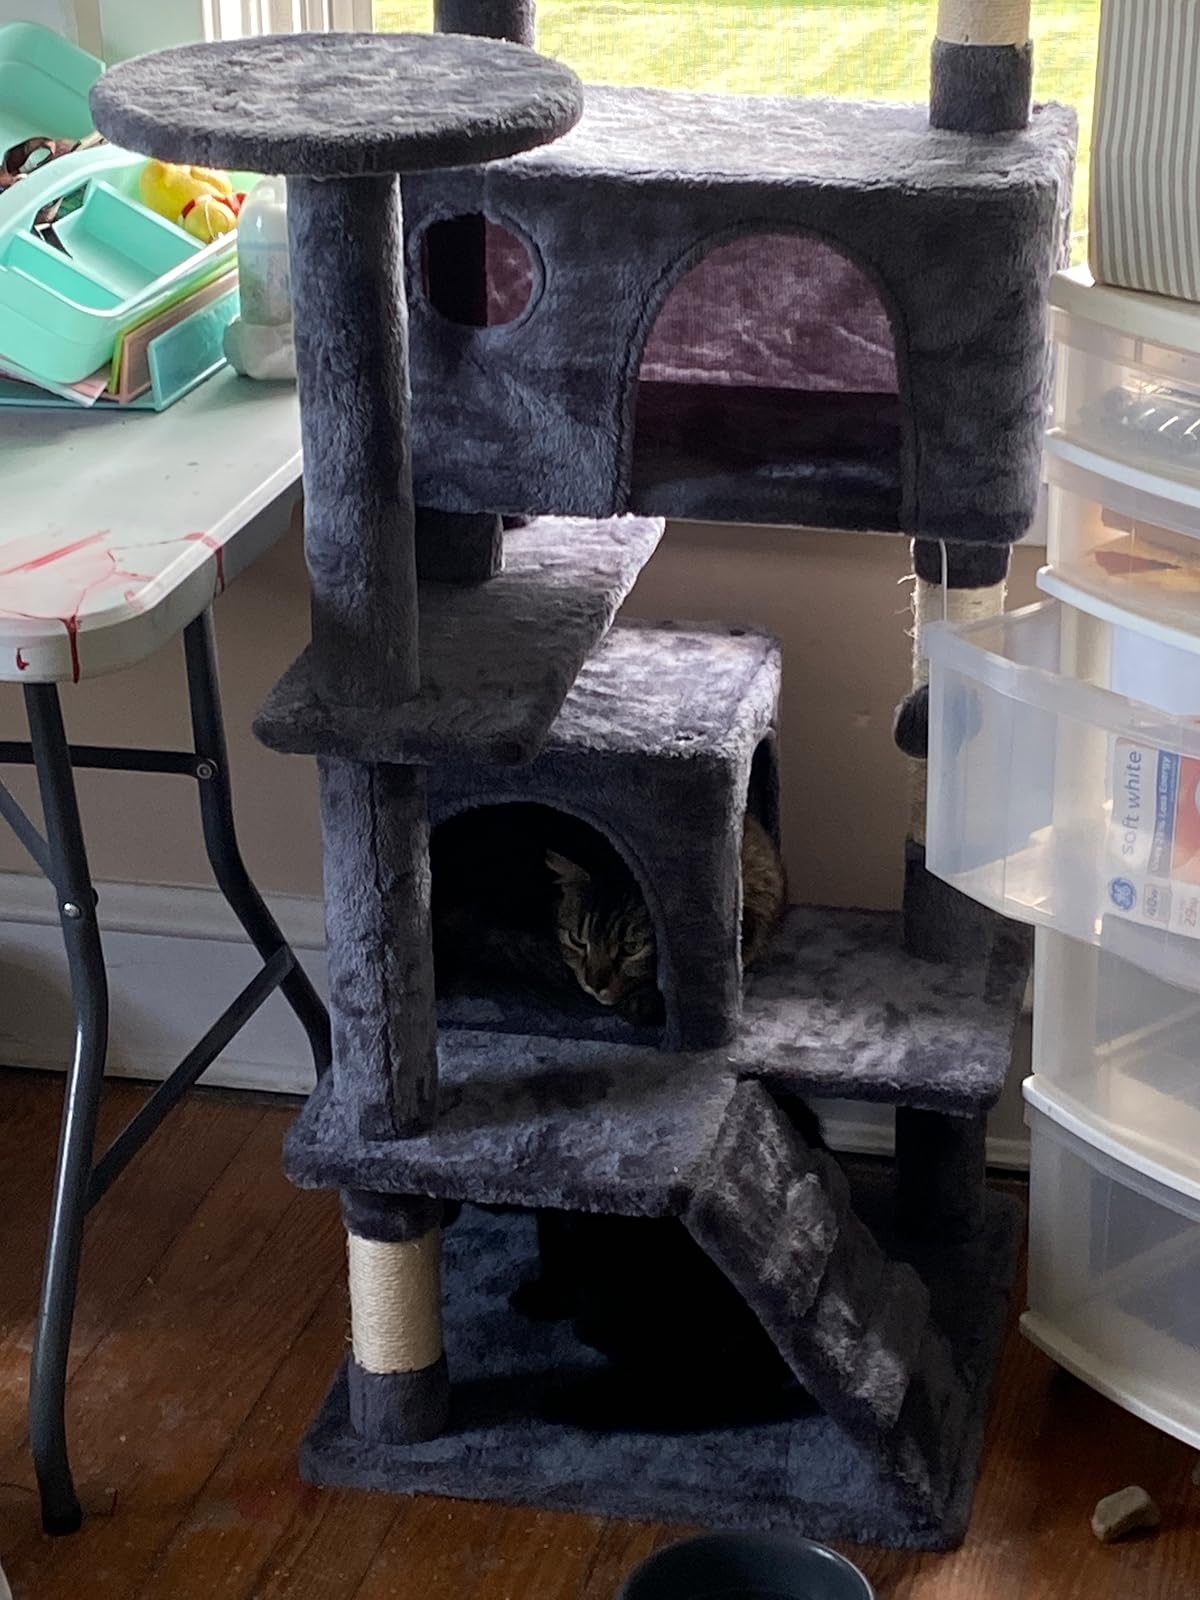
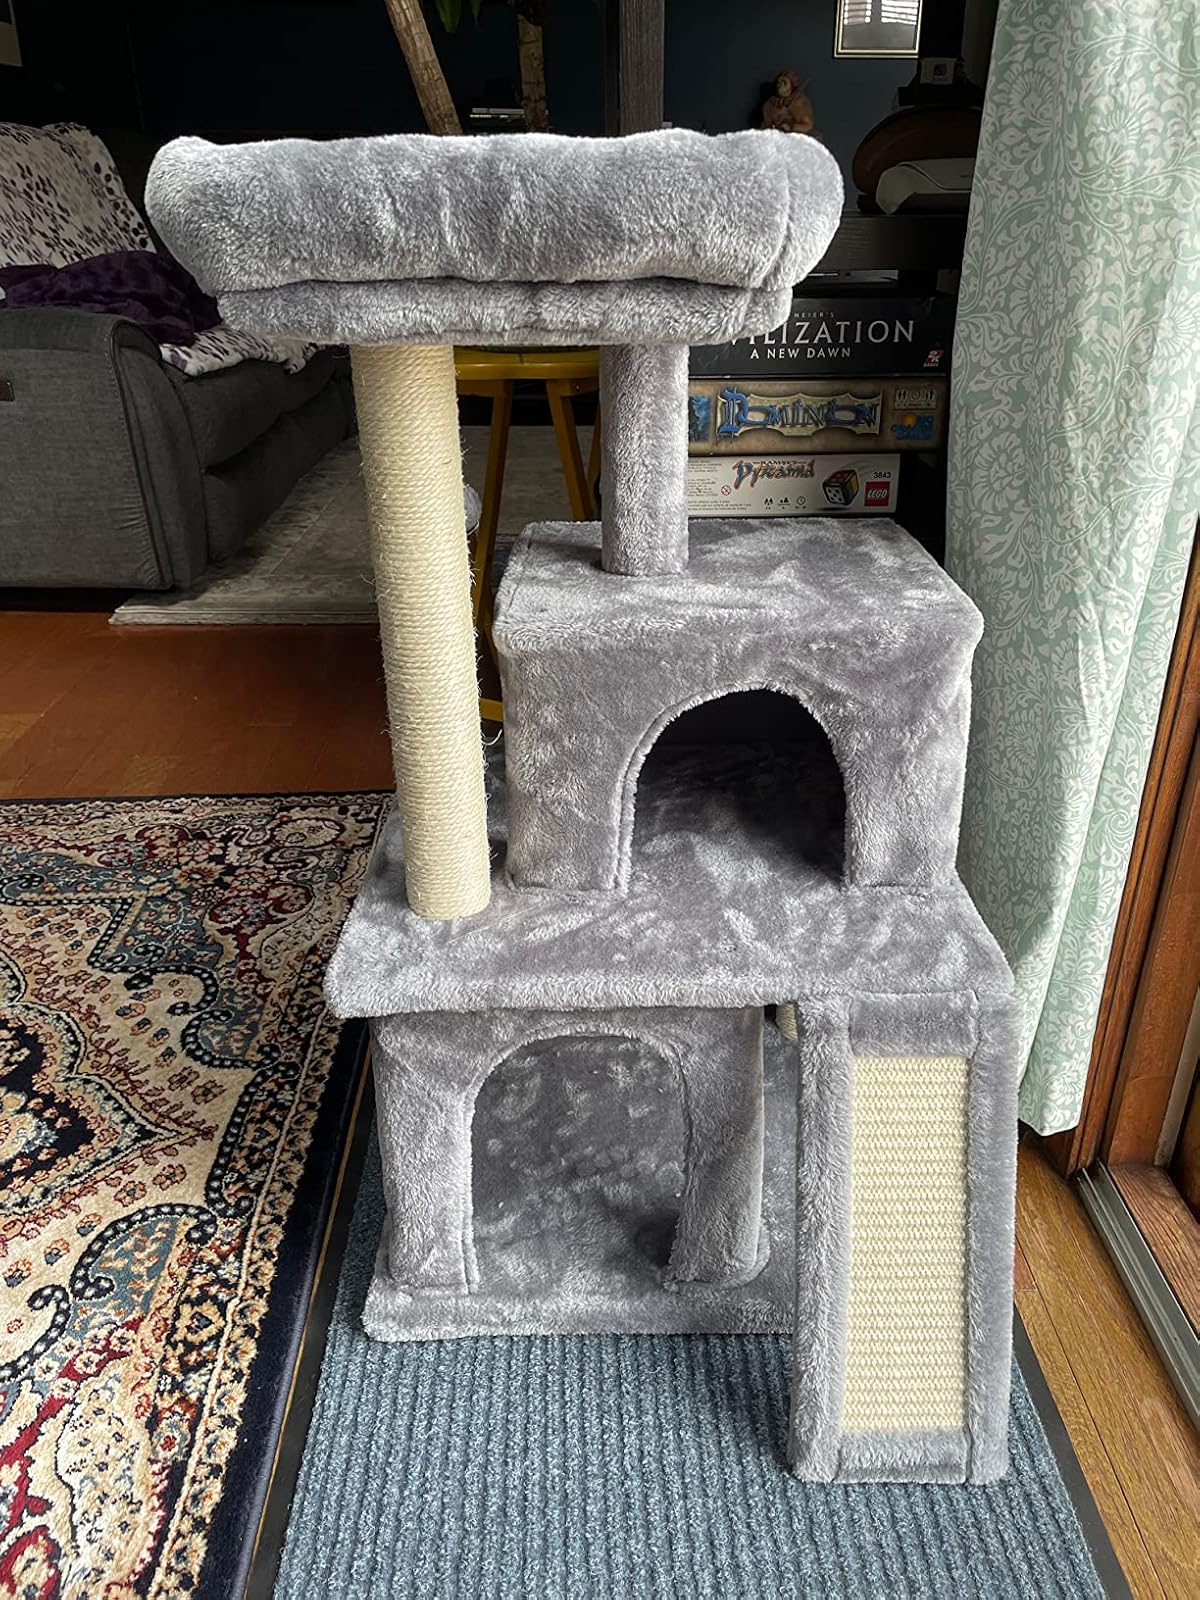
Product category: items_cat tree
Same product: no